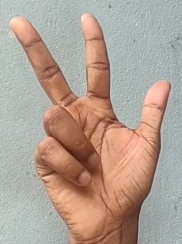
ASL sign: 3